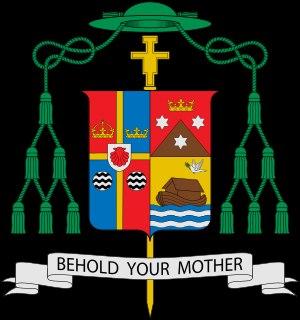
Nicholas Anthony DiMarzio, né le 16 juin 1944 à Newark, aux États-Unis, est un prélat américain qui est évêque de Camden, puis évêque de Brooklyn depuis 2003.